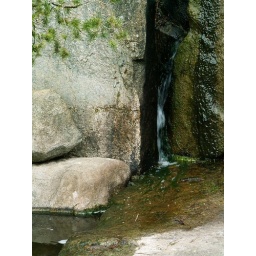
Closer-up shot of the waterfall, where water flows over the top of a rock before going down into the pond.